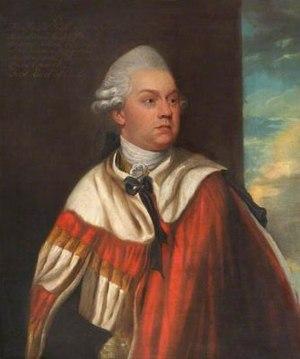
George Onslow, 1ᵉʳ comte d'Oslow PC, connu sous le nom de Lord Onslow de 1776 à 1801, était un pair et un politicien britannique.